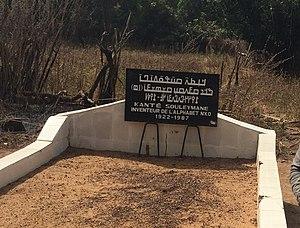
Le n’ko est le nom d’une écriture créée par Solomana Kante en 1949 comme système de transcription des langues mandingues en Afrique occidentale. Le mot n’ko signifie « je dis » dans toutes les langues mandingues.
Solomana Kanté né en 1922 au village de Koloni près de Kankan en Guinée et mort à Conakry le mercredi 23 novembre 1987, était un linguiste et un pédagogue guinéen. Il est l'inventeur de l'écriture n’ko.